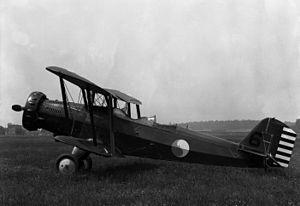
Le Douglas O-38 était un avion d'observation américain des années 1930, conçu par la Douglas Aircraft Company. Il fut essentiellement utilisé par l'United States Army Air Corps, ancêtre de l'US Air Force actuelle.